Paola Turci

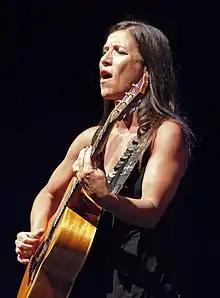
Paola Turci (2010)

Paola Turci (born 12 September 1964 in Rome) is an Italian singer, songwriter, performer and author.